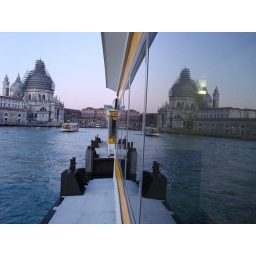
Waiting for the water bus in Venice